5th Division (Australia)

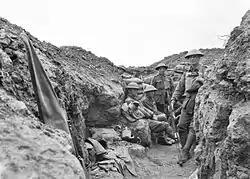
Troops from the 58th and 59th Battalions around Morlancourt, July 1918

The division's next major action came during the Third Battle of Ypres. On 20 September, the 5th Division took over from the 1st Division following the Battle of Menin Road, which was the start of a phase of "bite-and-hold" limited-objective attacks. The next step was taken on 26 September in the Battle of Polygon Wood with two Australian divisions (4th and 5th) attacking in the centre, between V Corps on the left and attacking towards Zonnebeke, and British X Corps on their right astride the Menin Road.